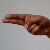
The image shows a hand gesture representing the letter 'H' in Indian Sign Language.